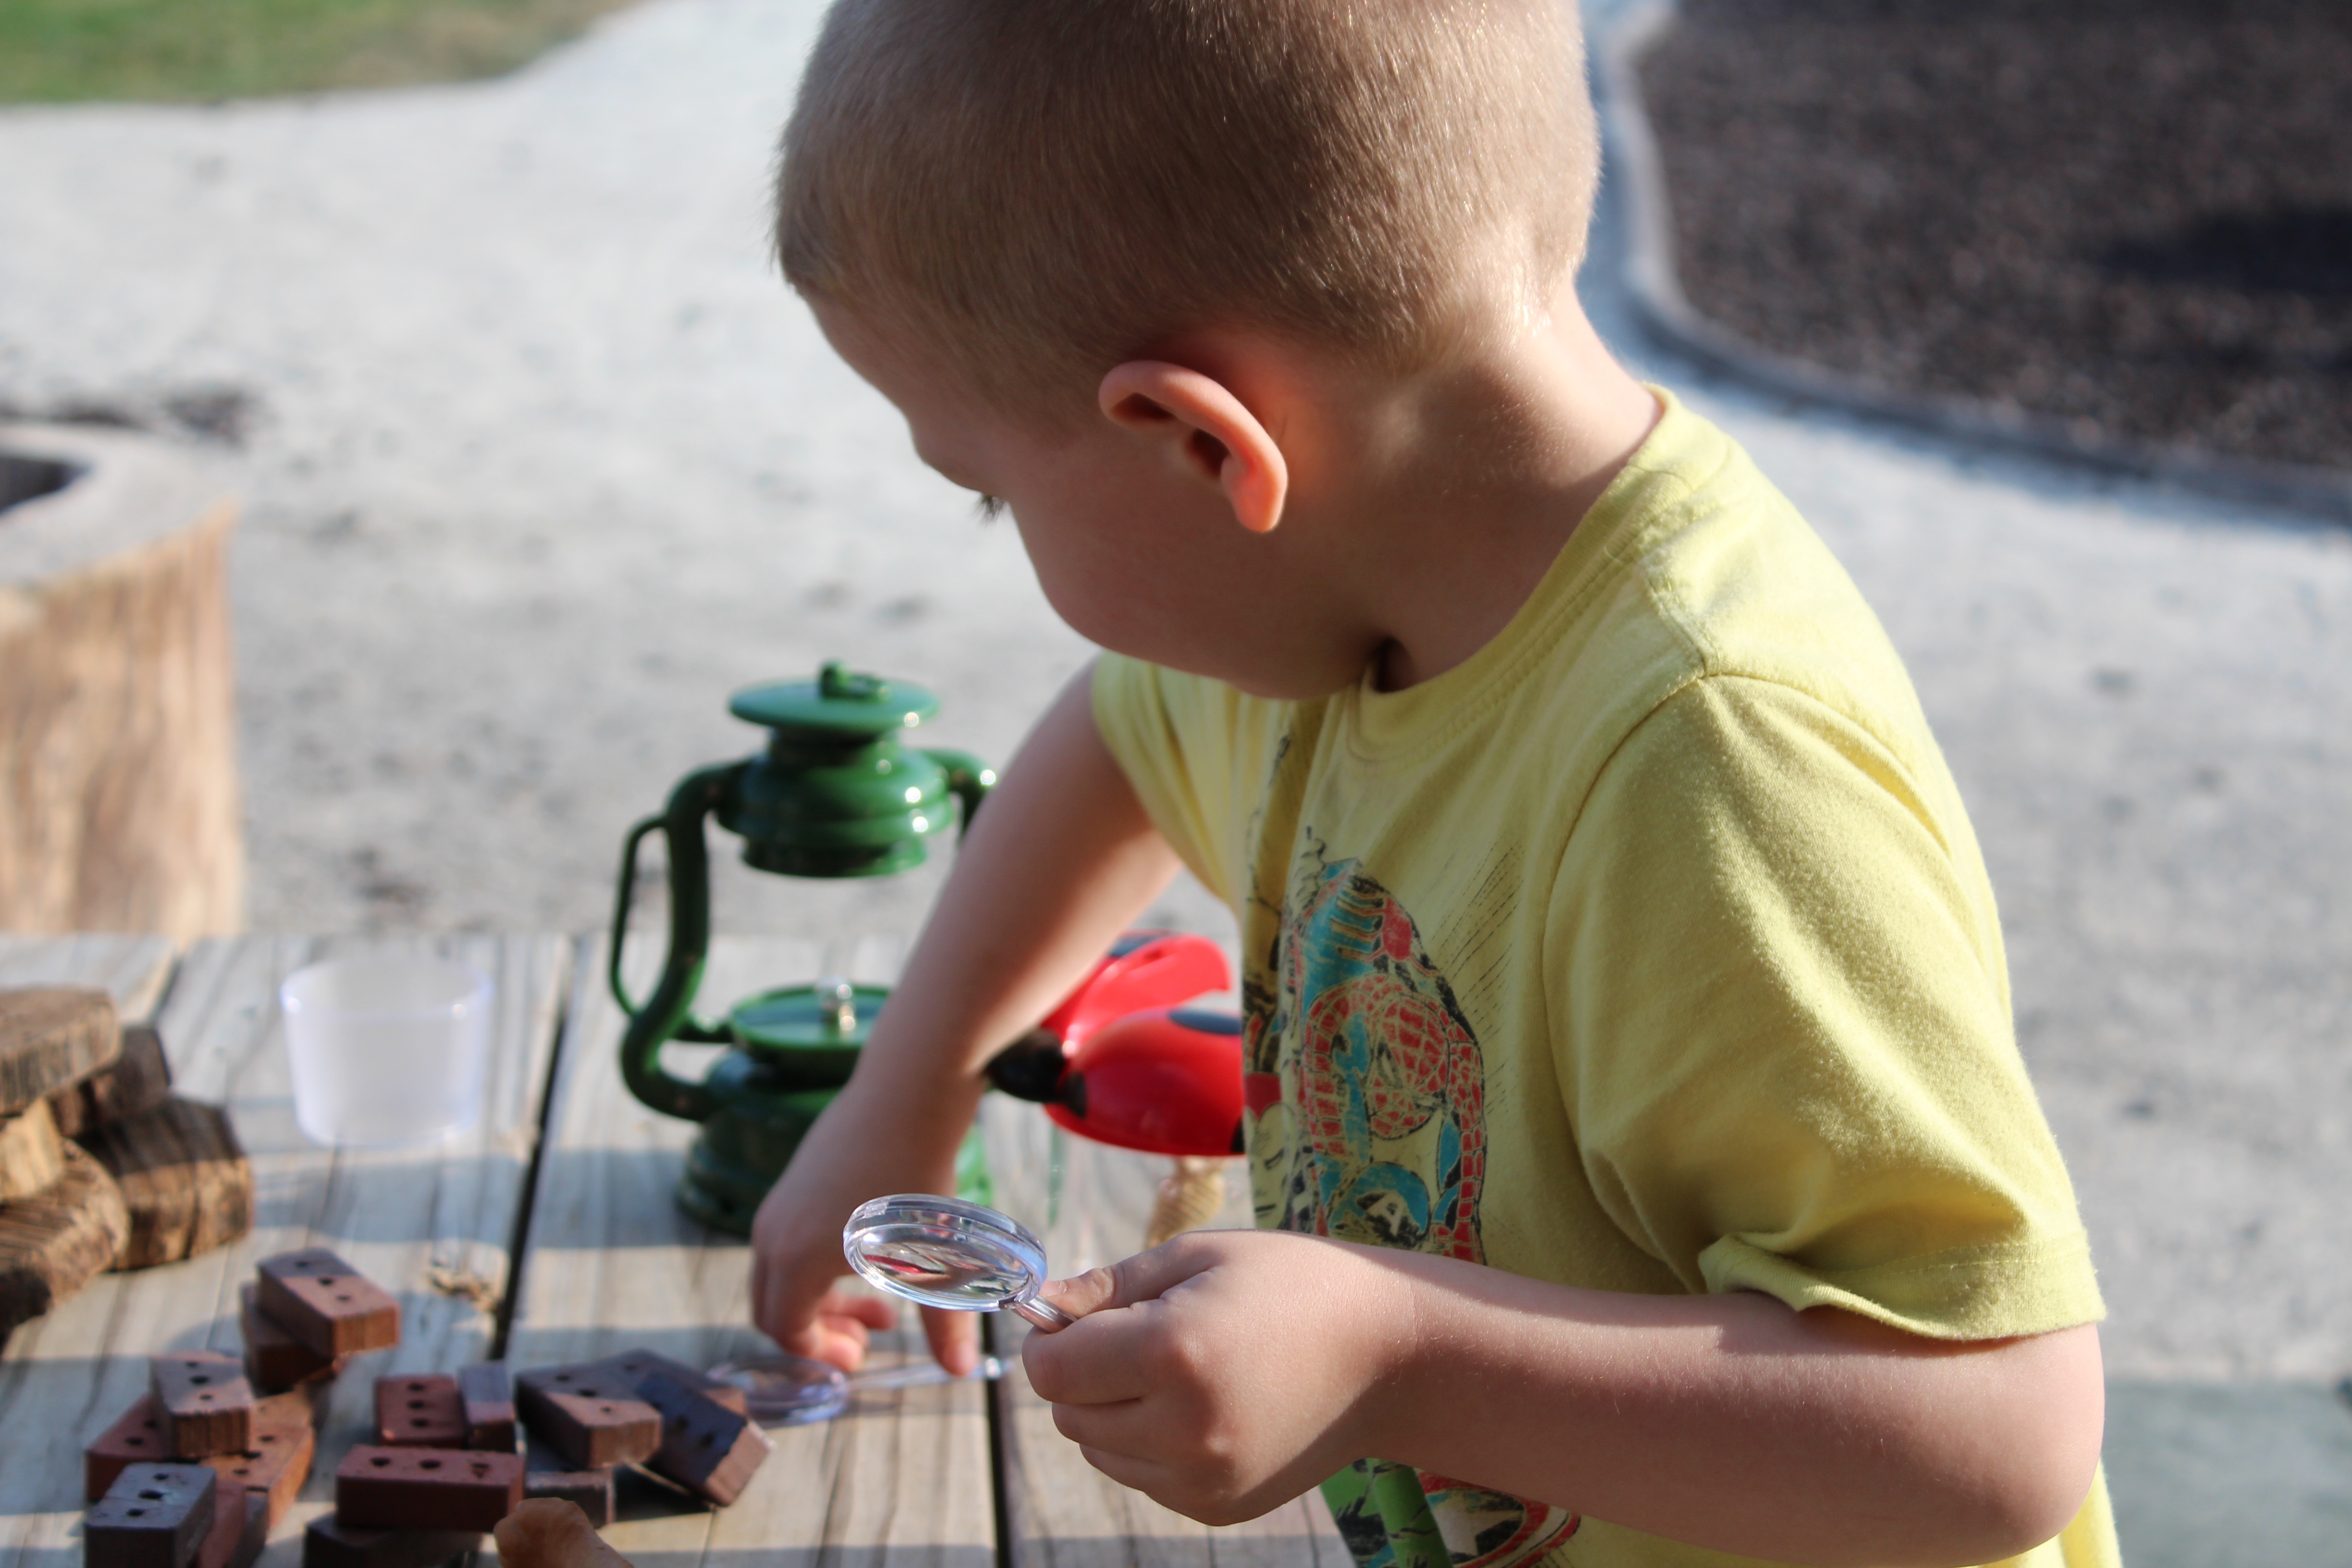
person, people, play, boy, kid, adventure, summer, explore, child, childhood, magnifying glass, outdoors, eating, science, fun, toddler, school, exploration, learning, imagination, sense